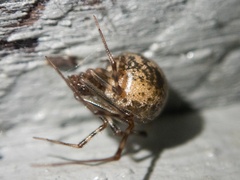
Species: Parasteatoda_tepidariorum